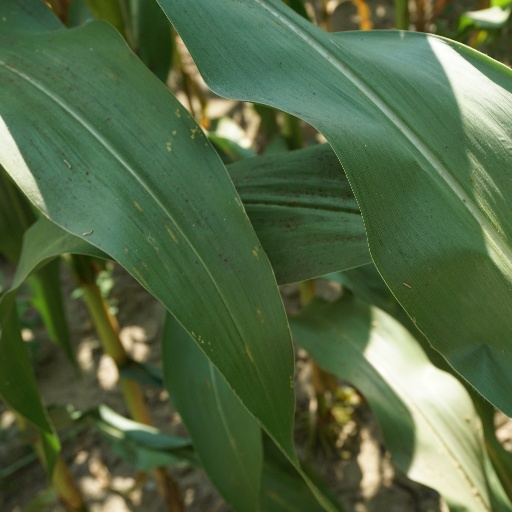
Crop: maize; corn